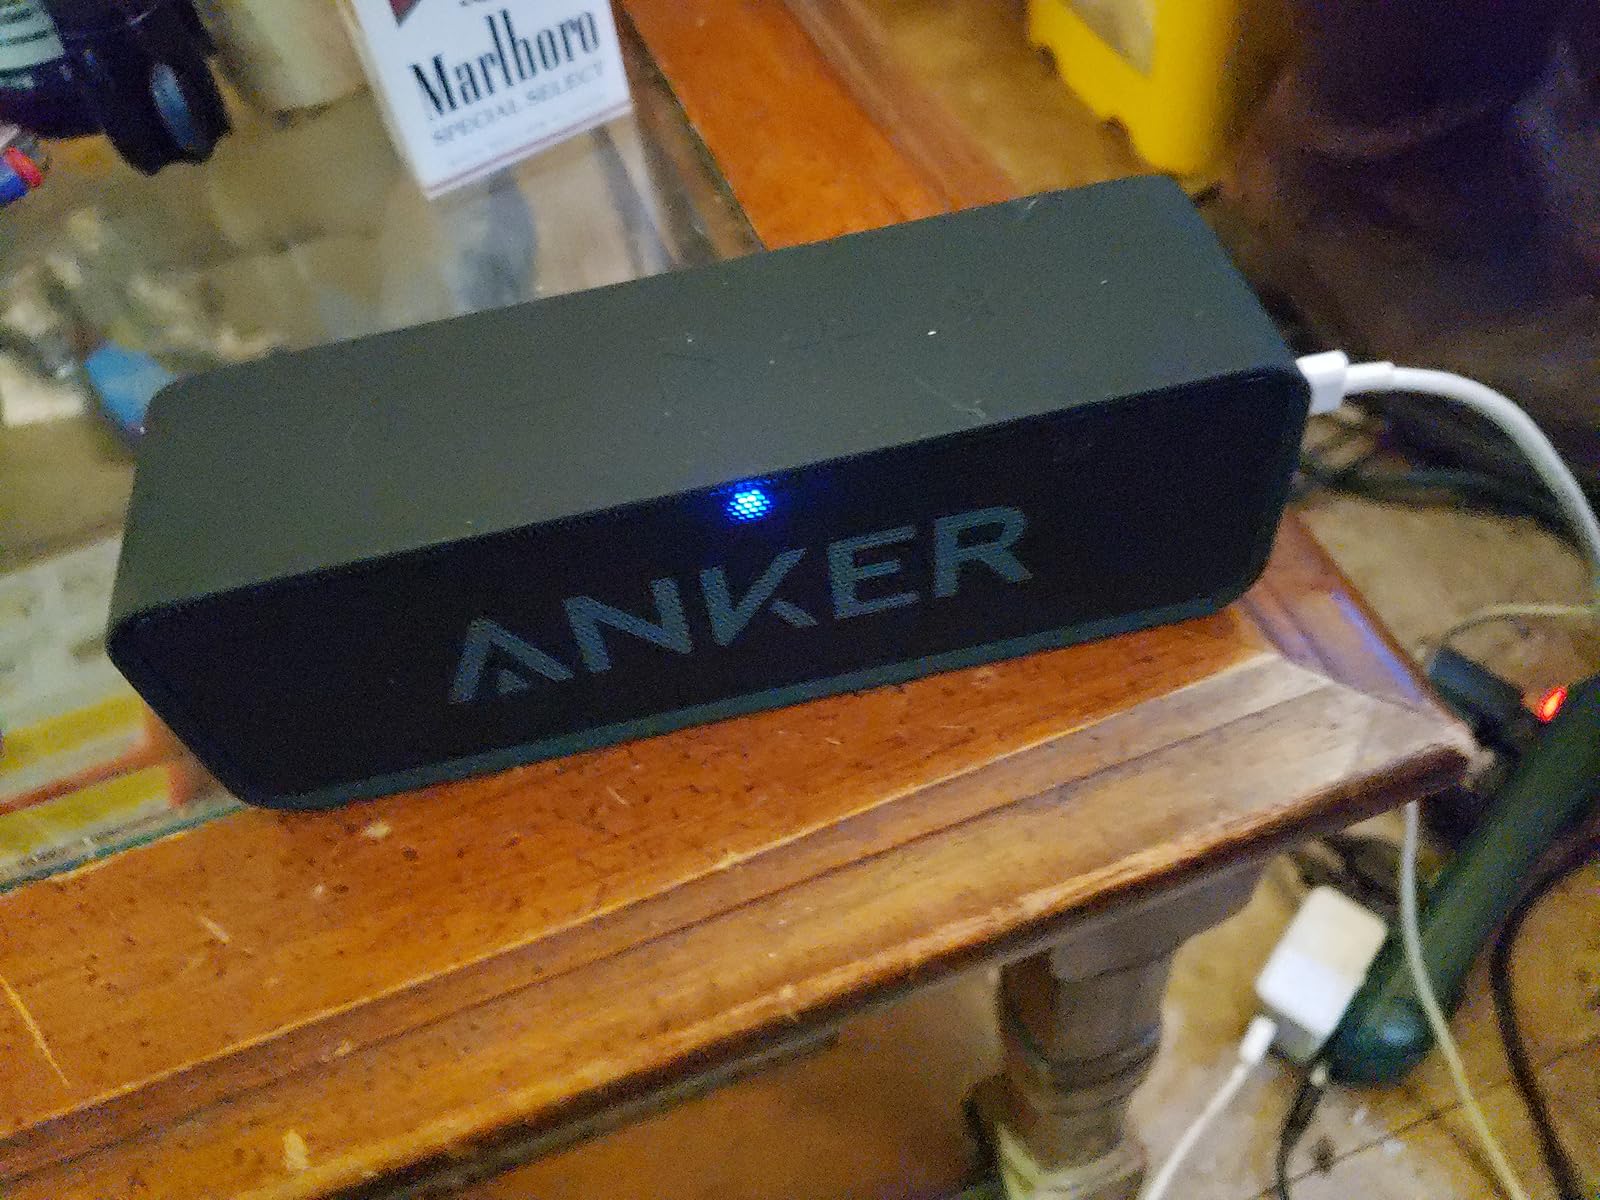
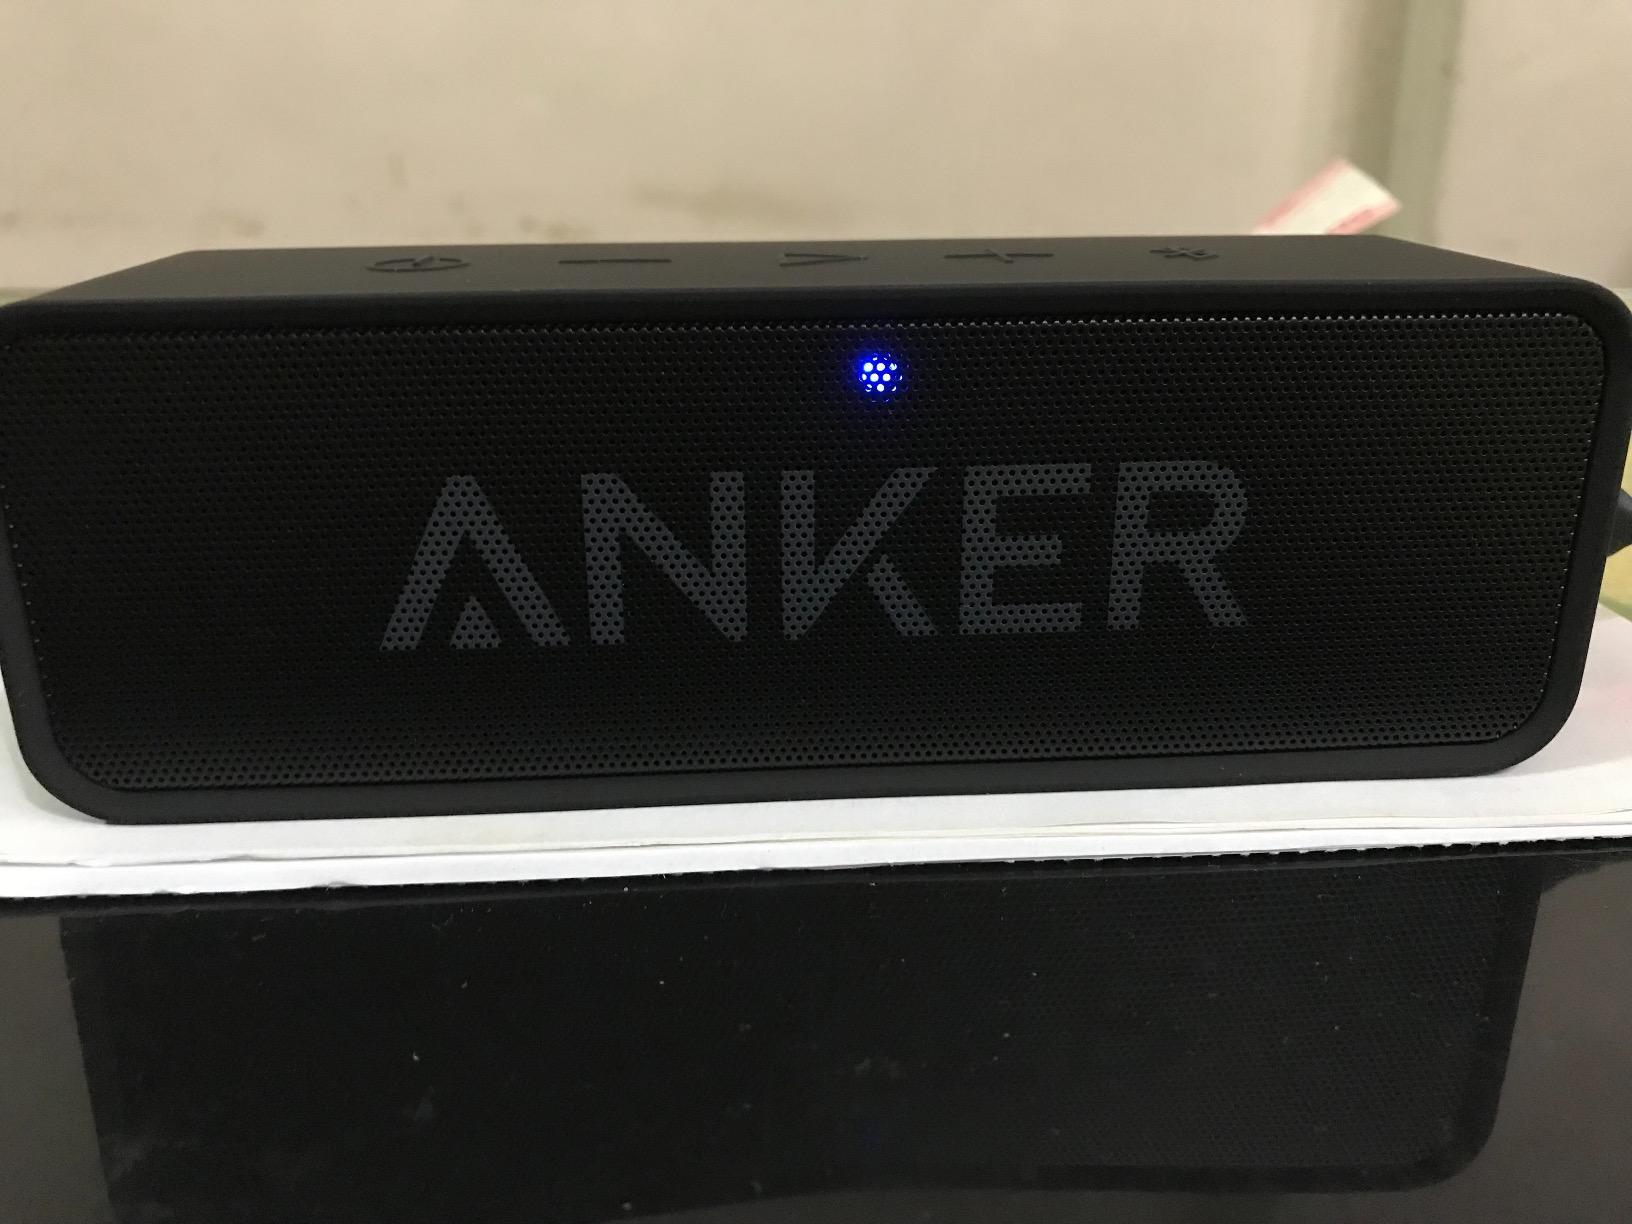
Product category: speaker
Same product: yes